List of Billboard number-one country songs of 1956

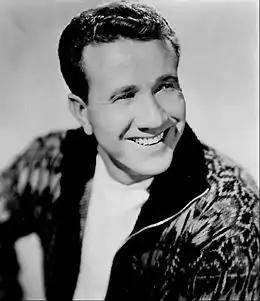
A dark-haired man wearing a cardigan sweater, smiling broadly

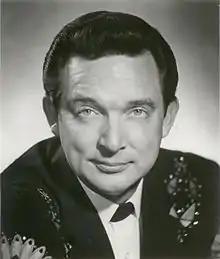
A black-haired man wearing a dark jacket

a. B-side "Mystery Train" listed jointly at number one in the March 3 issue only